Lucky Strike Entertainment Corporation

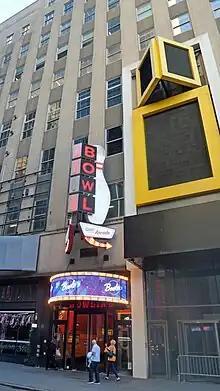
Bowlero Times Square in 2023

Lucky Strike Entertainment Corporation operates bowling and entertainment centers under several banners: